End of Life Vehicles Directive

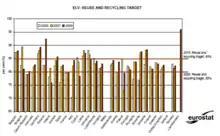
Reuse & Recycling Results

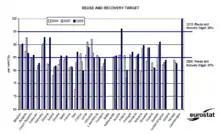
Reuse & Recovery Results

To measure the actual performance of the countries, targets were defined with the ELV Directive. The EU Member States and EFTA countries are obliged to ensure that economic operators (i.e. authorities, treatment operators and producers) as part of their shared responsibility meet certain minimum targets.